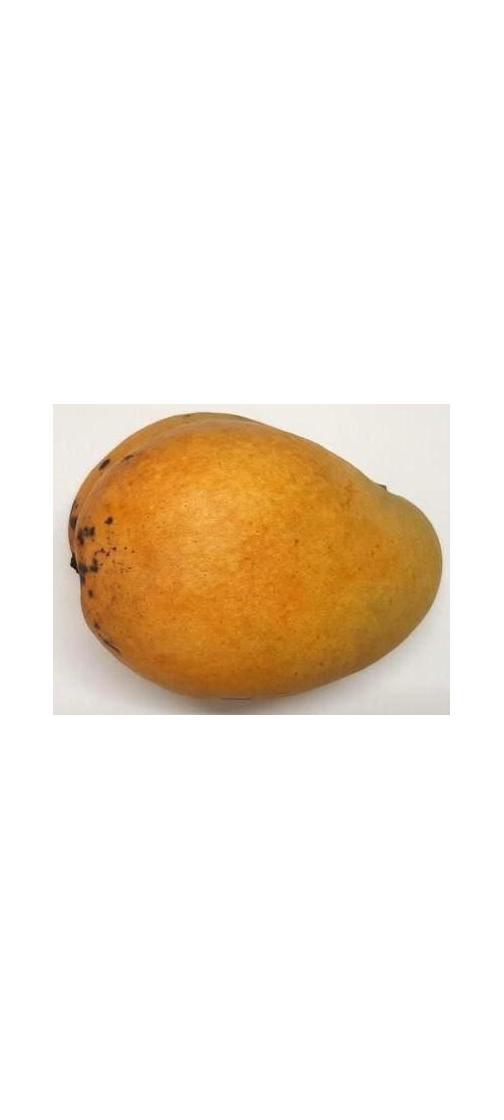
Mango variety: Bari-11